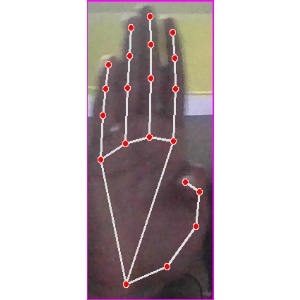
अक्षर: झ